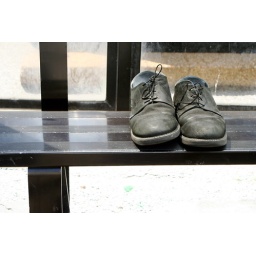
Somebody is running around without shoes in Memphis. You'd think they would be blue and suede.